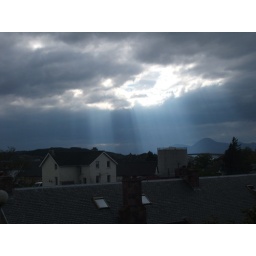
Streaming over the edge; a light fall of the deep blue sky above the darkest skies..